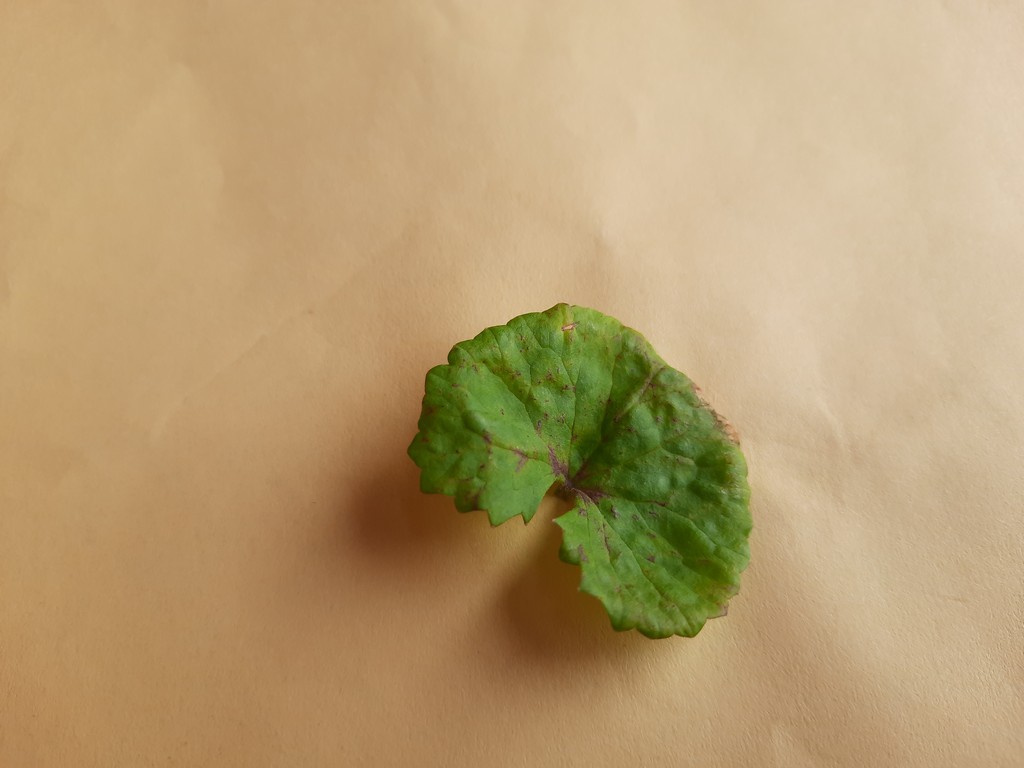
Label: Unhealthy